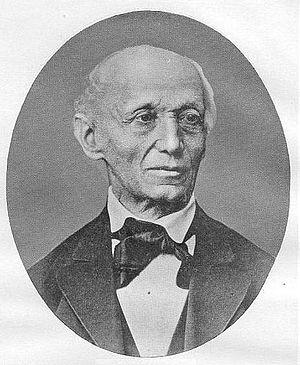
Les œuvres d'Aristote sont les textes du philosophe grec Aristote. Ils se composent d'ouvrages perdus, d'ouvrages conservés mais aussi d'ouvrages qui lui ont un temps été attribués avant que les chercheurs s'aperçoivent qu'il s'agit de pseudo-Aristote.
Aristote, abréviation par apocope du nom Aristotélès ou Aristotèle, est un philosophe grec de l'Antiquité. Il est avec Platon, dont il a été le disciple à l'Académie, l'un des penseurs les plus influents que le monde occidental ait connu. Il est aussi l'un des rares à avoir abordé presque tous les domaines de connaissance de son temps : biologie, physique, métaphysique, logique, poétique, politique, rhétorique et de façon ponctuelle l'économie. Chez Aristote, la philosophie est comprise dans un sens plus large : elle est à la fois recherche du savoir pour lui-même, interrogation sur le monde et science des sciences.
Eduard Zeller est un historien de la philosophie allemand.